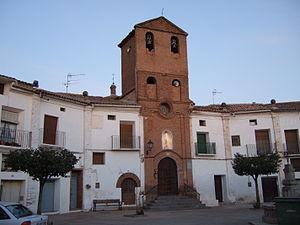
Chodes est une commune d’Espagne, dans la province de Saragosse, communauté autonome d'Aragon. Elle appartient à la comarque de Valdejalón